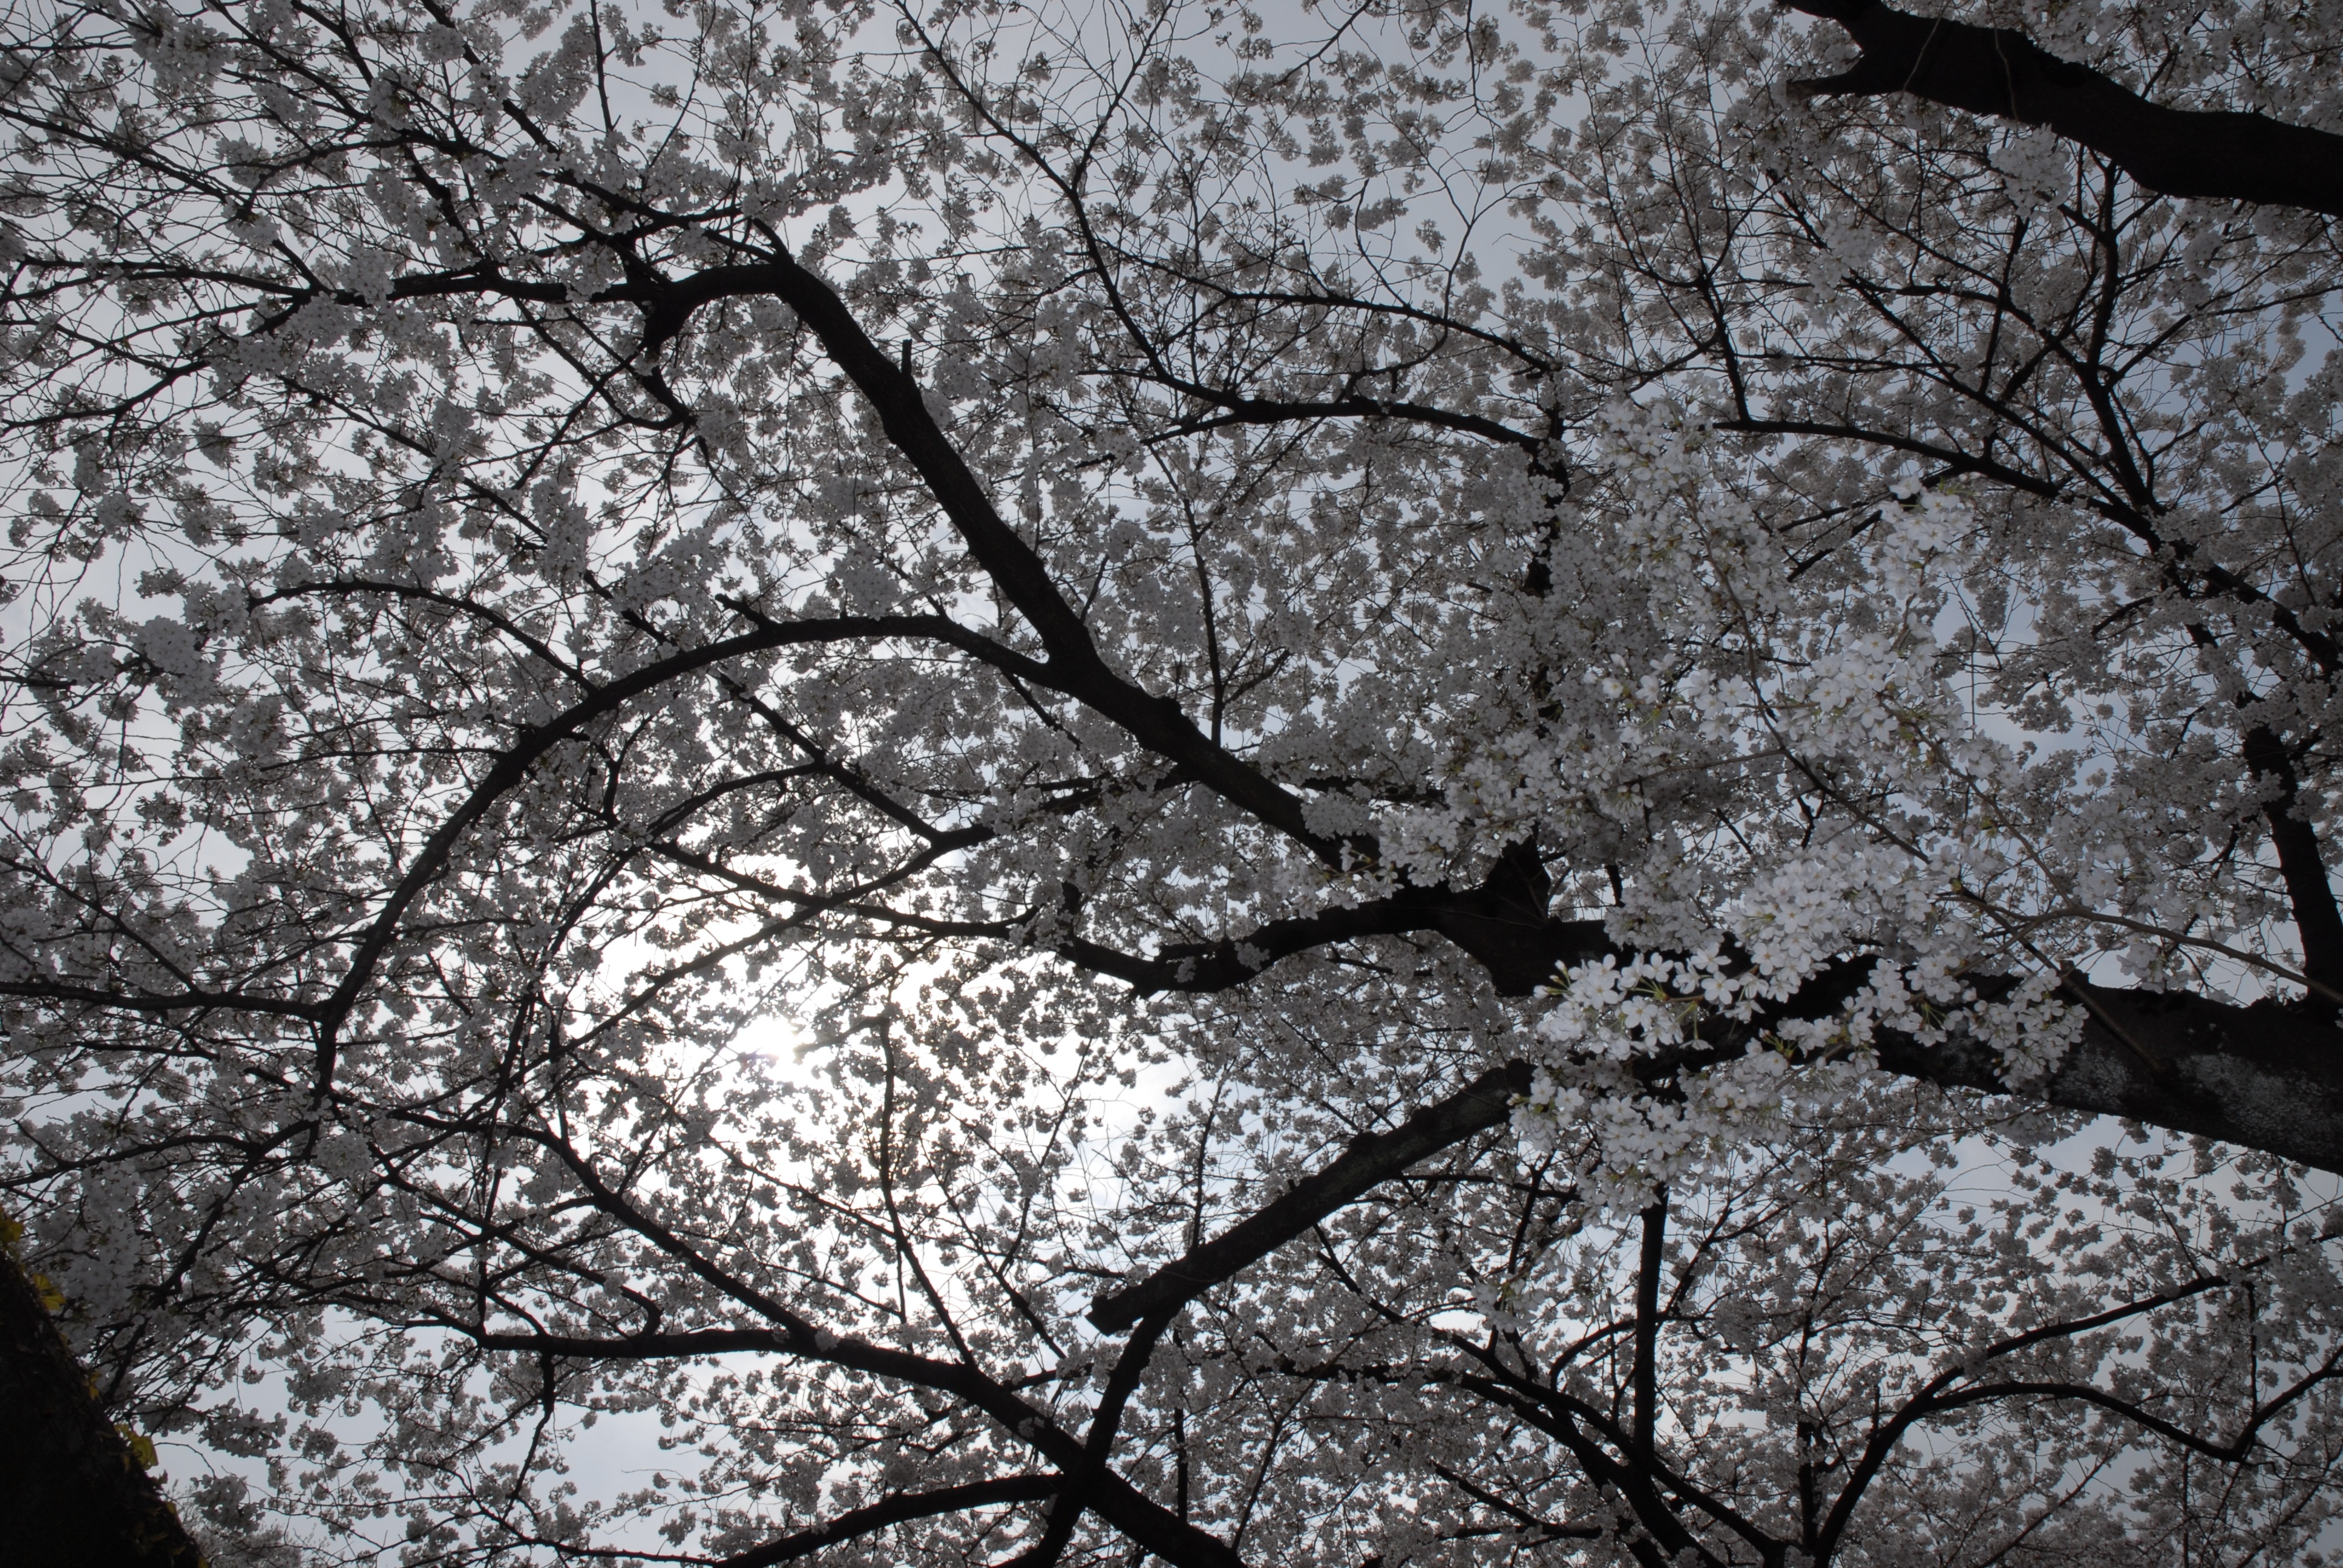
tree, nature, branch, blossom, black and white, plant, wood, white, flower, spring, monochrome, pink, cherry blossom, flowers, sakura, wake up, monochrome photography